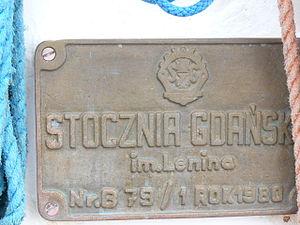
Le Pogoria est un trois-mâts goélette polonais construit en 1980 au chantier naval de Gdansk, sur les plans de l'architecte naval Zygmunt Choreń.